Sheppey Crossing

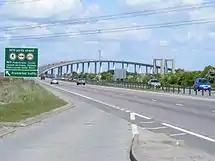
The A249 approaching the Sheppey Crossing from the south

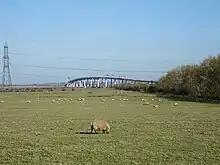
Distant view of the Sheppey Crossing

The bridge was constructed as part of a £100 million plan to improve the A249 between the M2 and the port of Sheerness. The Kingsferry Bridge, which previously carried the A249, suffers from two major drawbacks: